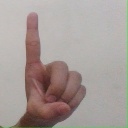
अक्षर: ड